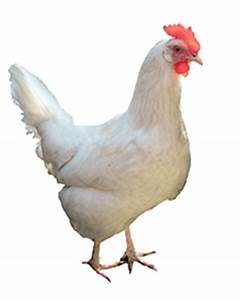
Label: chicken